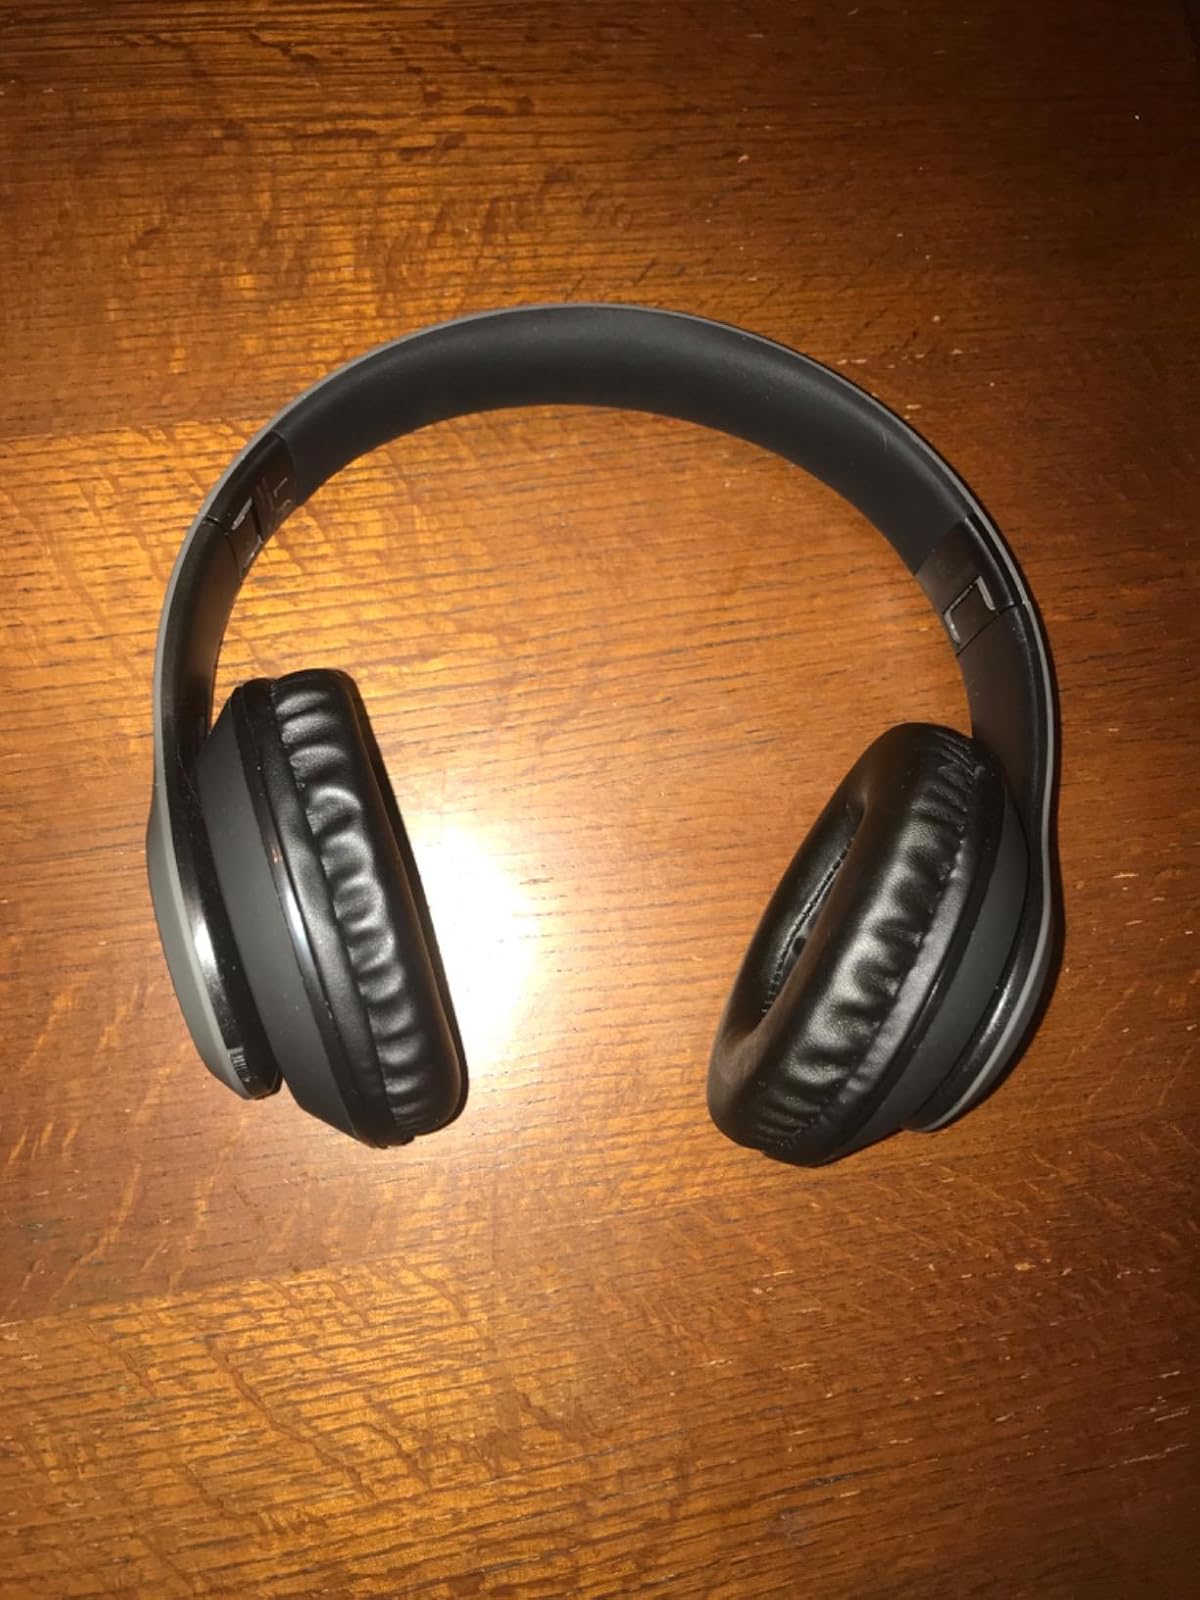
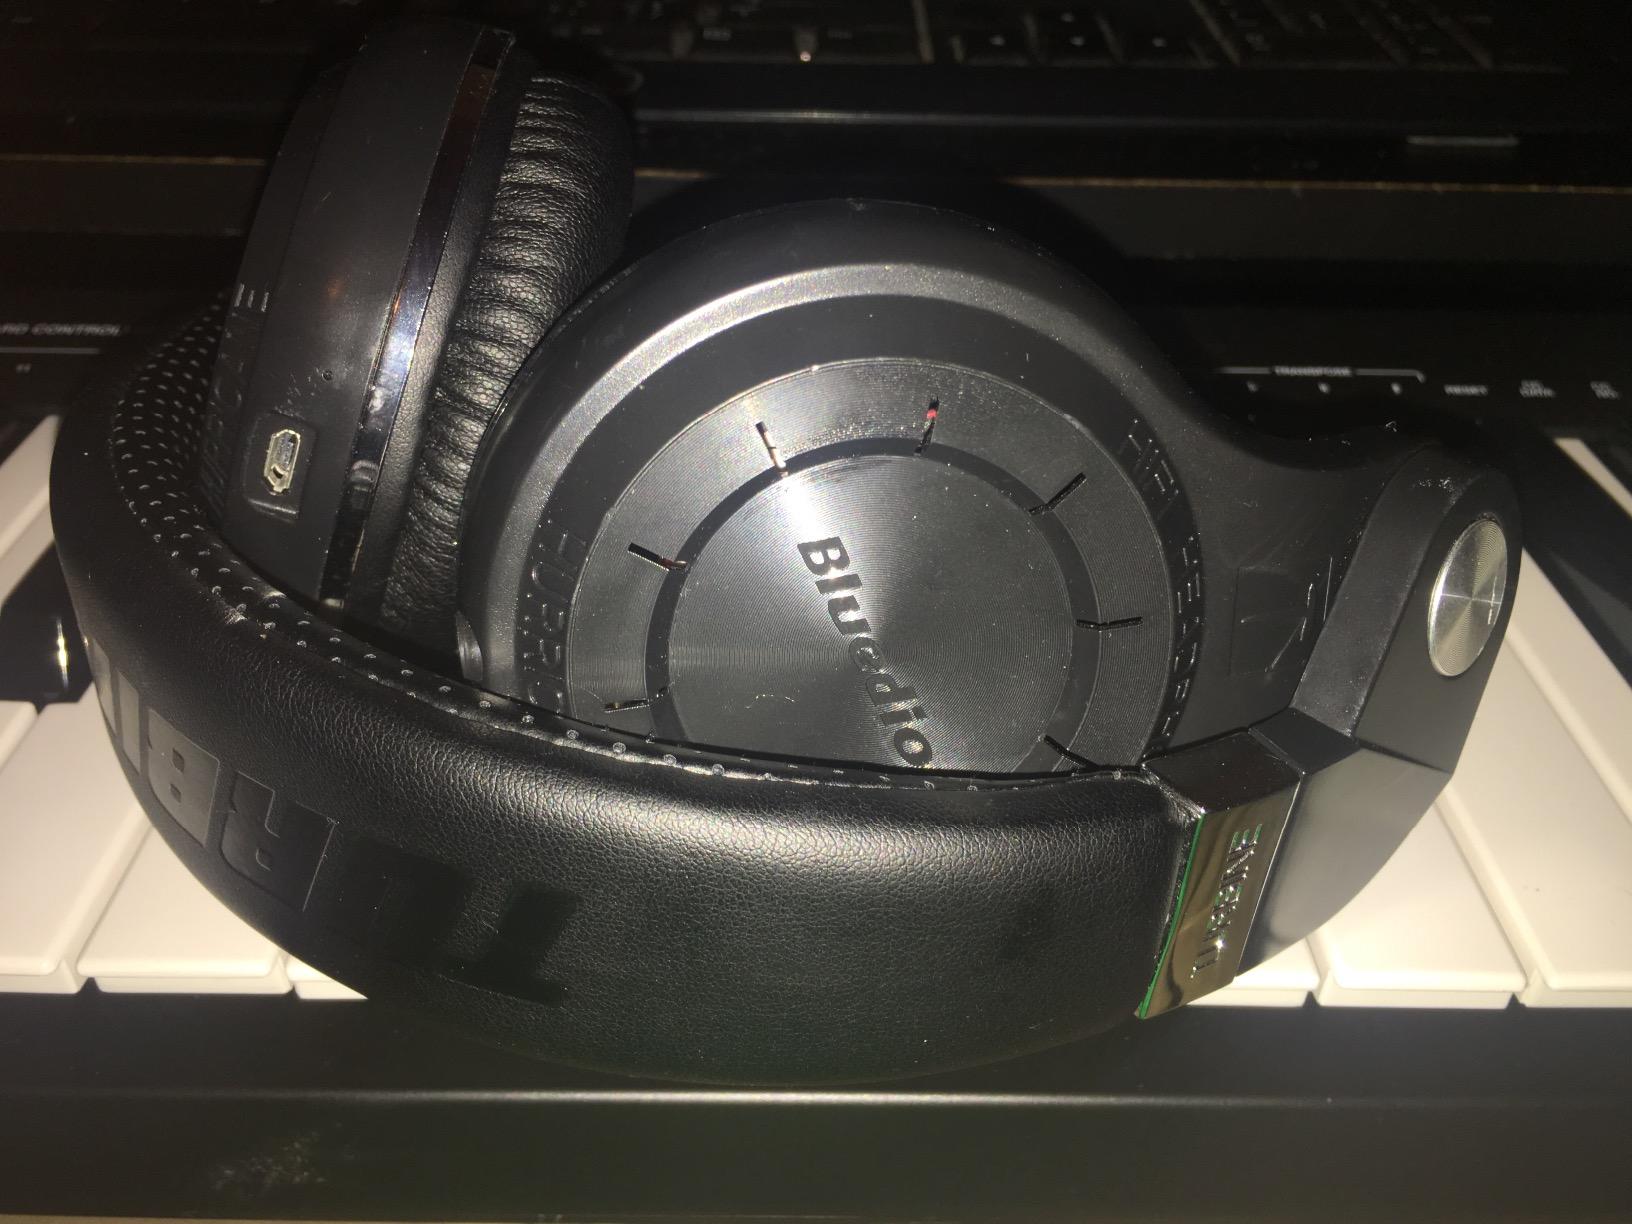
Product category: headphones
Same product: no